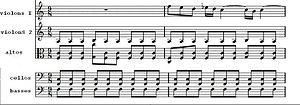
début du divertimento de béla bartok